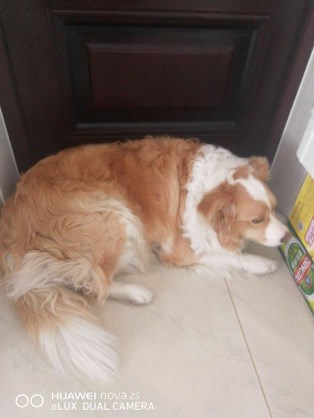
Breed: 2594-n000109-Border_collie